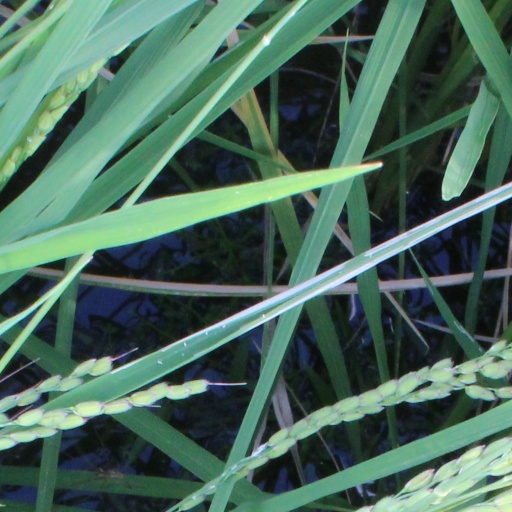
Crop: rice